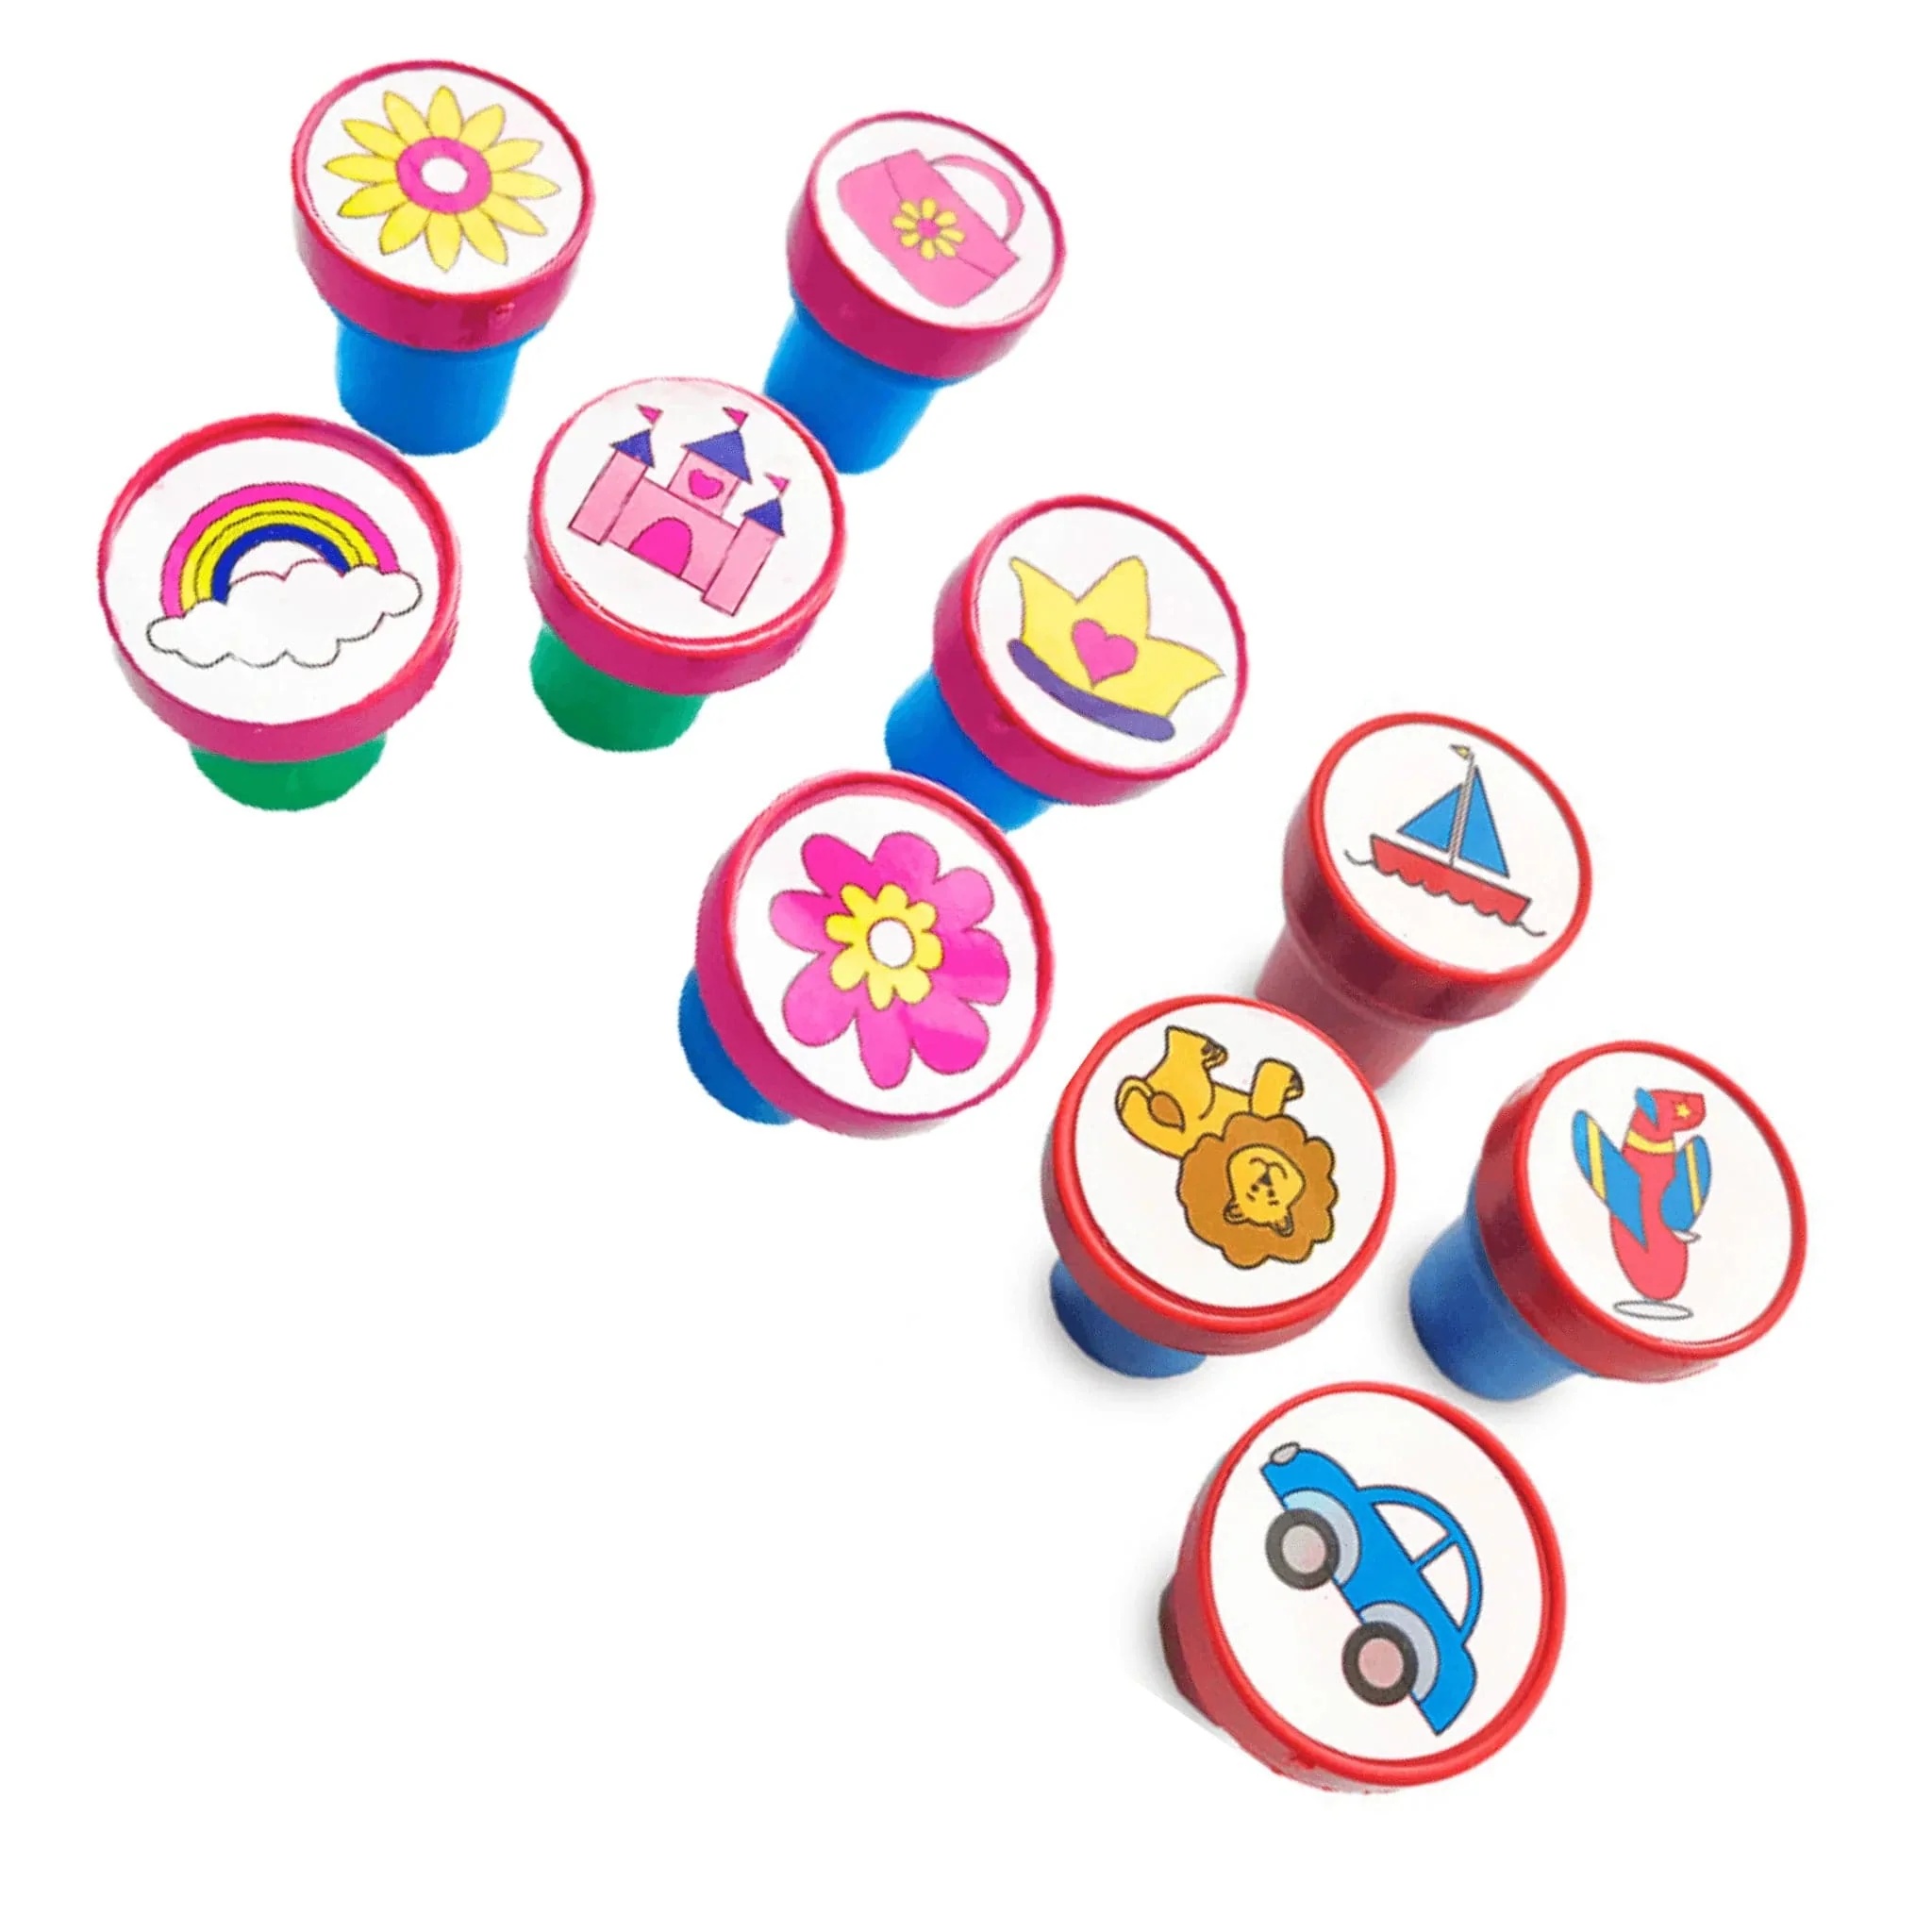
Mini Assorted Kids Ink Stampers
Fantastic value, cute self inking stampers. Large selection of designs. Perfect for party bags or creative play. 3cm stamper supplied, designs sent randomly.
Brand: ICON BRANDS
Category: Toys & Games > Toys > Art & Drawing Toys > Stamp & Stamp Pad Sets